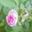
Label: rose